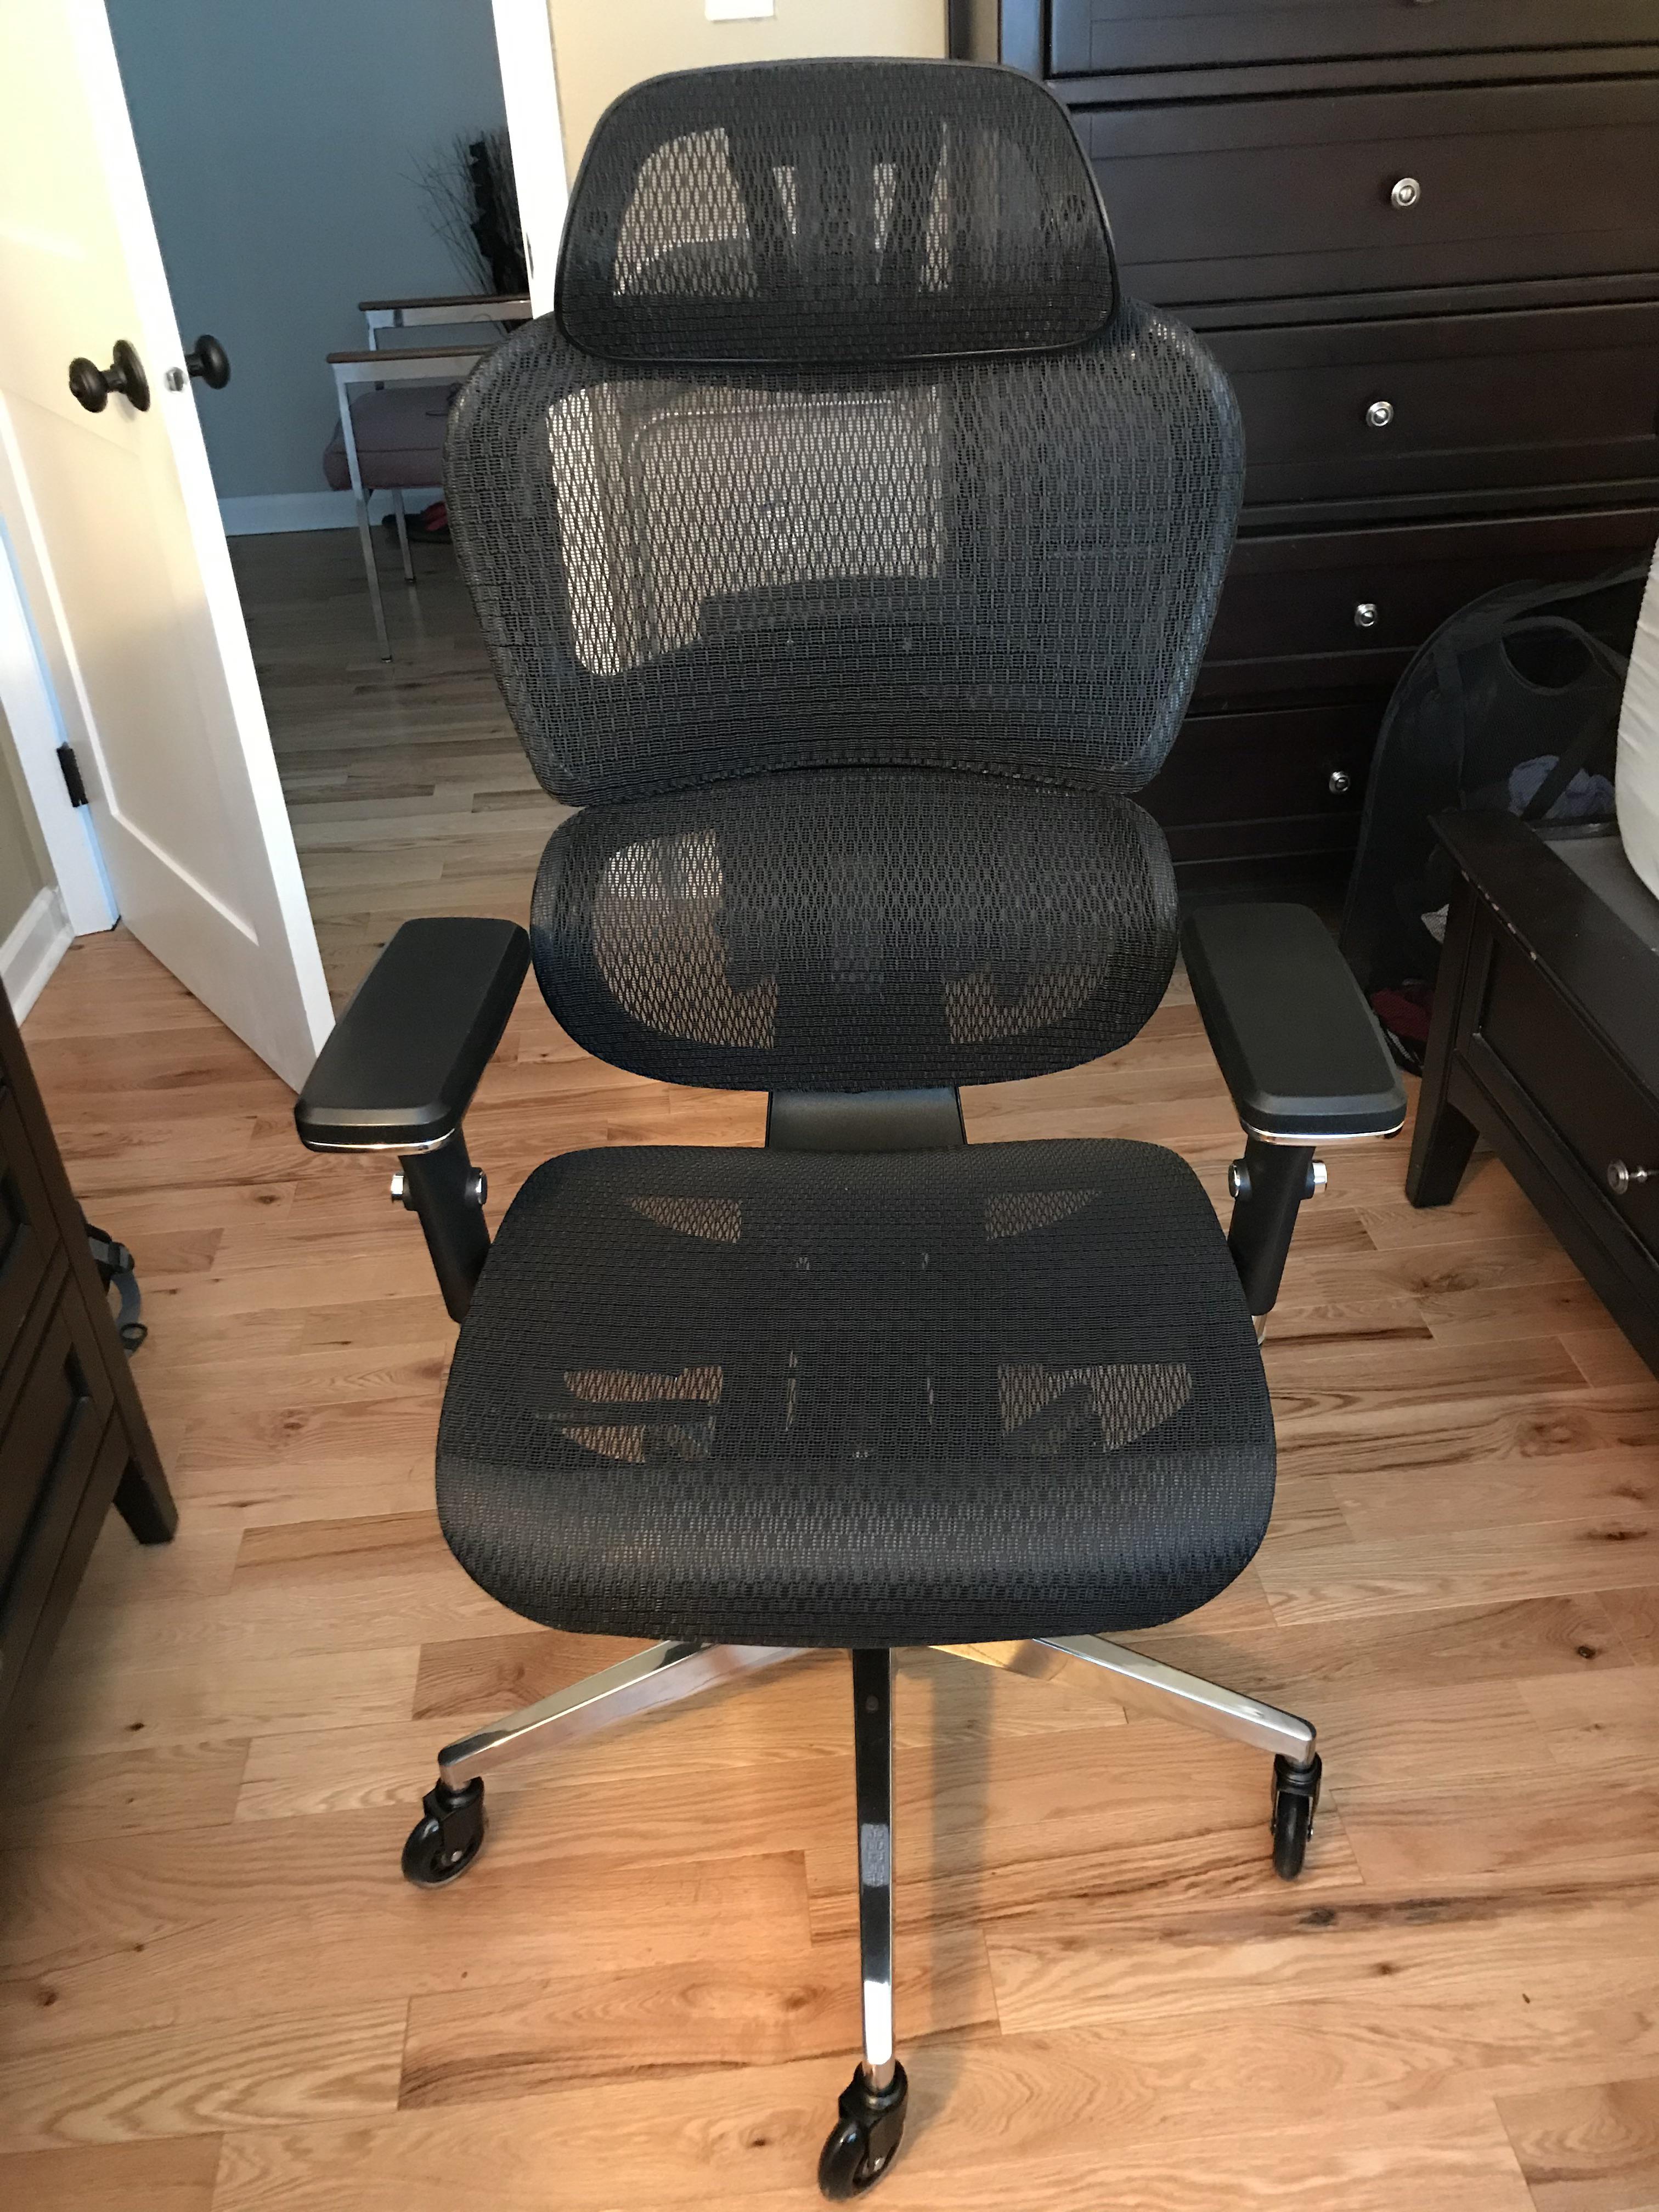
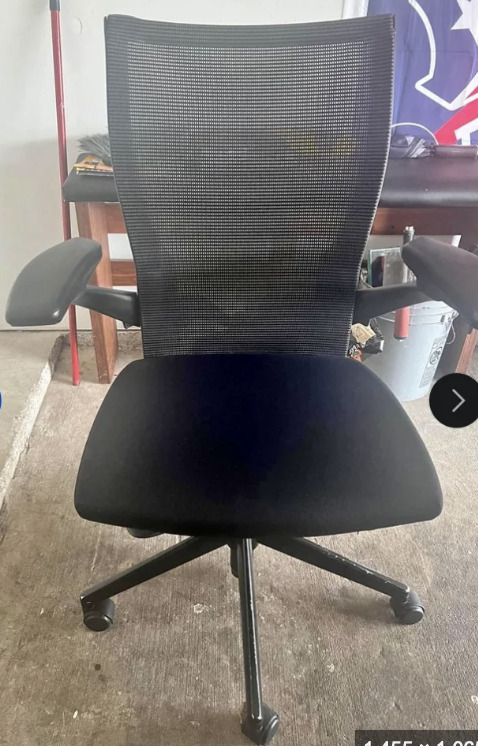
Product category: items_chair
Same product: no